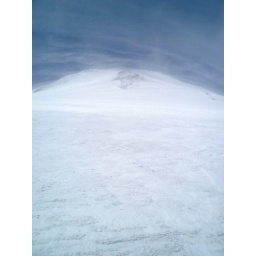
Just in time the cloud clears giving us a clear run to the summit.